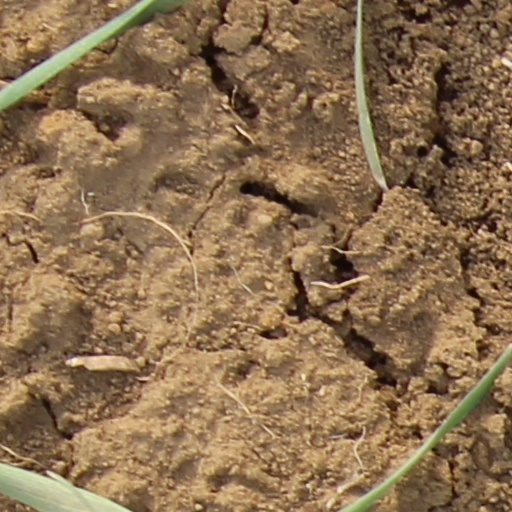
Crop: wheat